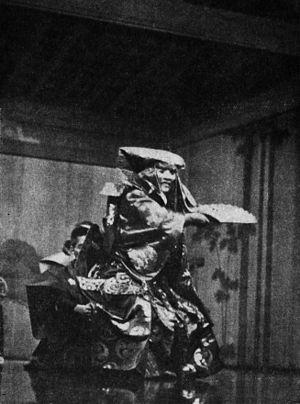
Le théâtre nô ou noh est un des styles traditionnels du théâtre japonais venant d'une conception religieuse et aristocratique de la vie. Le nô allie des chroniques en vers à des pantomimes dansées. Arborant des costumes somptueux et des masques spécifiques, les acteurs jouent essentiellement pour les shoguns et les samouraïs. Le théâtre nô est composé de drames lyriques des XIVᵉ et XVᵉ siècles, au jeu dépouillé et codifié. Ces acteurs sont accompagnés par un petit orchestre et un chœur. Leur gestuelle est stylisée autant que la parole qui semble chantée.
Le théâtre japonais, qui se forme au cours du XIVᵉ siècle mais hérite de plusieurs siècles de danses rituelles et de spectacles de divertissement variés, se caractérise par un répertoire fortement ancré dans la littérature et par une forte tendance à la stylisation et à la recherche d’esthétisme.